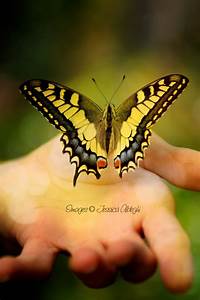
Label: butterfly